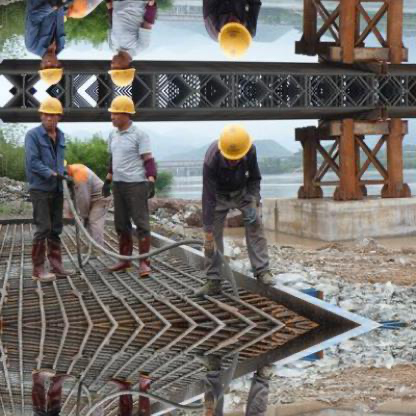
Objects in the image:
label: helmet
label: helmet
label: helmet
label: helmet
label: helmet
label: helmet